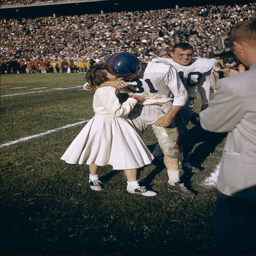
a victorious player being kissed by a cheerleader after sports league championship